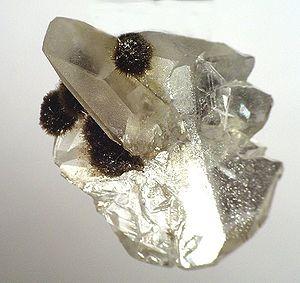
La nchwaningite est une espèce minérale du groupe des silicates et du sous-groupe des inosilicates, de formule Mn²⁺₂SiO₃(OH)₂, H₂O, pouvant présenter des traces d'aluminium, fer, magnésium et calcium.